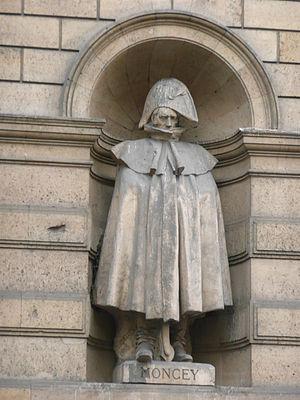
Bon-Adrien Jeannot de Moncey, duc de Conegliano, né le 31 juillet 1754 à Moncey dans le Doubs et mort le 20 avril 1842 à Paris, est un général français de la Révolution et un maréchal d'Empire. Il est encore actuellement le seul militaire de la gendarmerie à qui cette dignité a été remise.